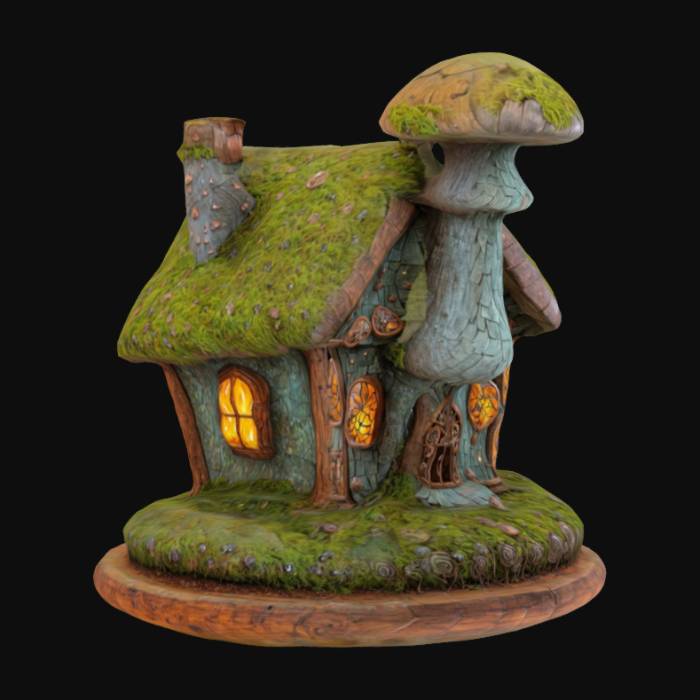
미적 점수 (1~10점): 9